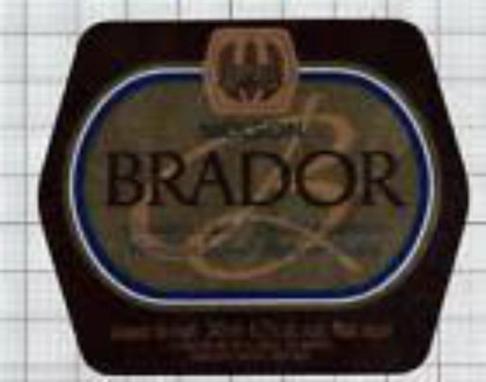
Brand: molson brador
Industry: Food